World constitution

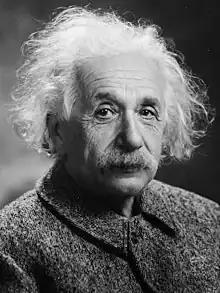
Einstein, 1947 (aged 68)

Albert Einstein grew increasingly convinced that the world was veering off course. He arrived at the conclusion that the gravity of the situation demanded more profound actions and the establishment of a "world government" was the only logical solution. In his "Open Letter to the General Assembly of the United Nations" of October 1947, Einstein emphasized the urgent need for international cooperation and the establishment of a world government. In the year 1948, Einstein invited United World Federalists (UWF) president Cord Meyer to a meeting of ECAS and joined UWF as a member of the Advisory Board. Einstein and ECAS assisted UEF in fundraising and provided supporting material. Einstein described United World Federalists as: "the group nearest to our aspirations".